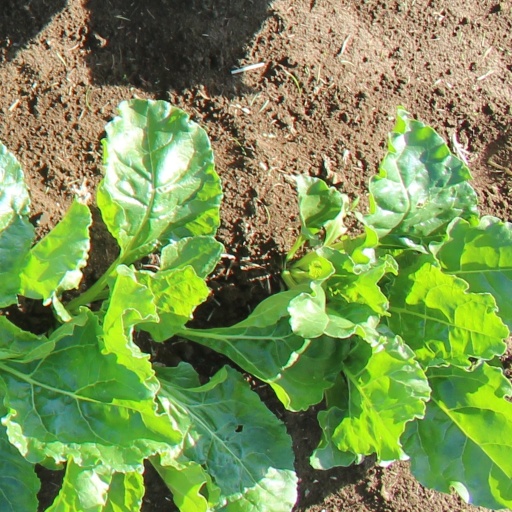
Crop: sugar beet